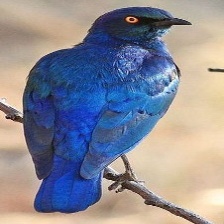
Species: CAPE GLOSSY STARLING
Scientific name: LAMPROTORNIS NITENS